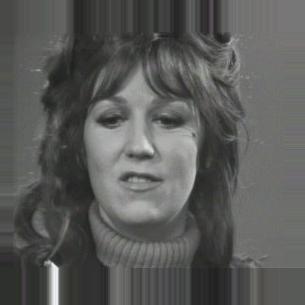
Age: 31